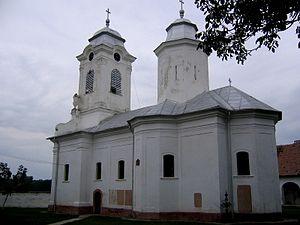
L'éparchie de Timișoara est une éparchie, c'est-à-dire une circonscription de l'Église orthodoxe serbe. Elle a son siège à Timișoara en Roumanie et, en 2016, elle a à sa tête l'évêque Lukijan.